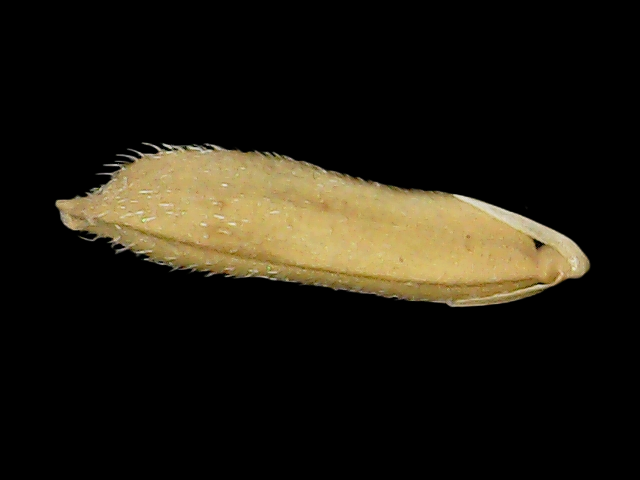
Rice variety: Binadhan14